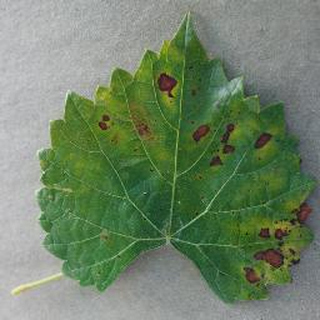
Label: grape_esca_black_measles